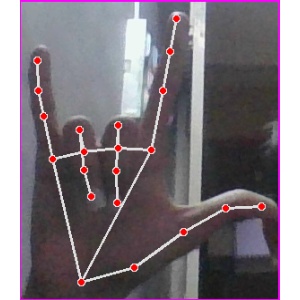
अक्षर: व